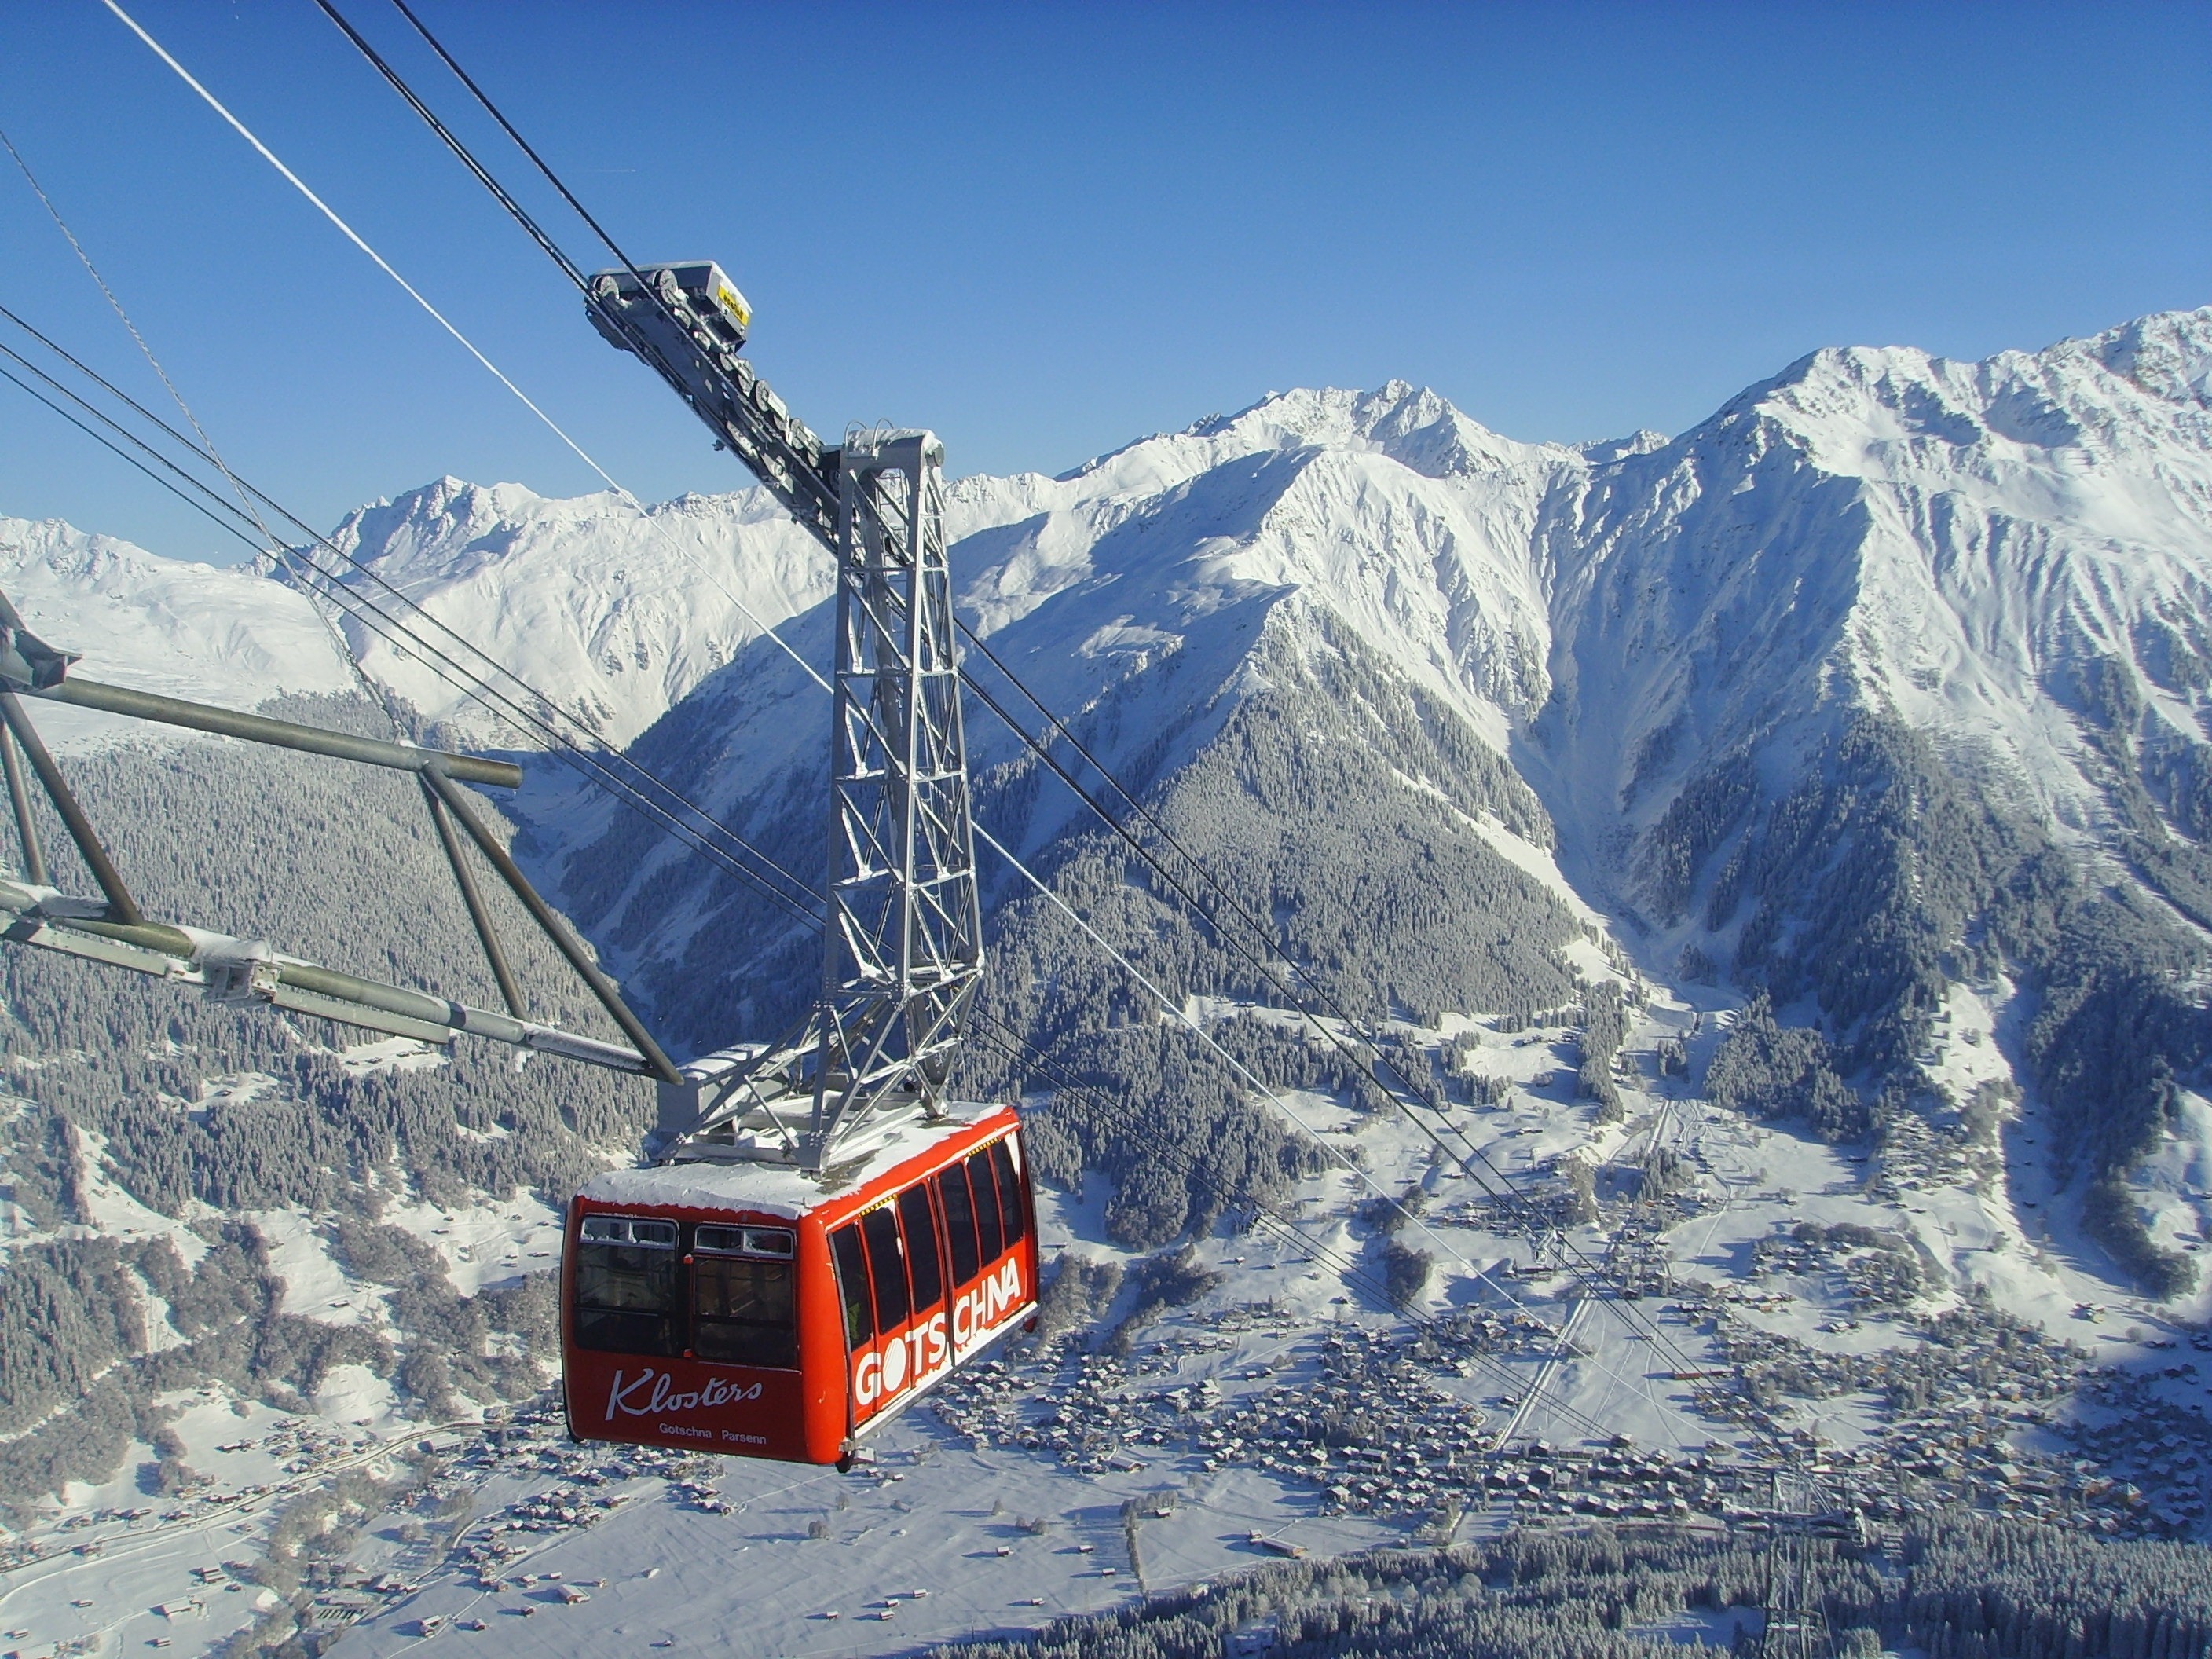
mountain, snow, winter, mountain range, vehicle, weather, extreme sport, skiing, cable car, summit, winter sport, alps, ski, wintry, piste, mountain railway, ski equipment, mountainous landforms, geological phenomenon